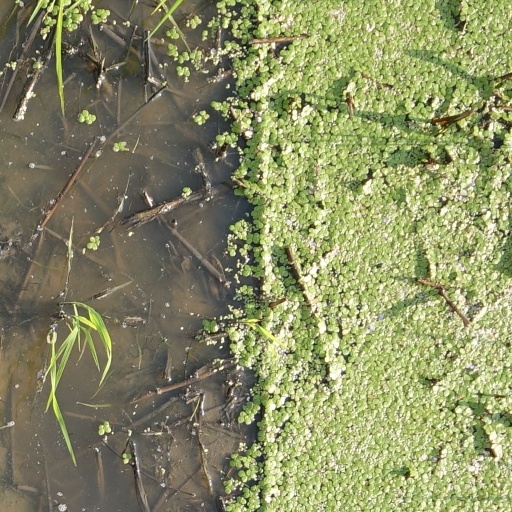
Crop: rice